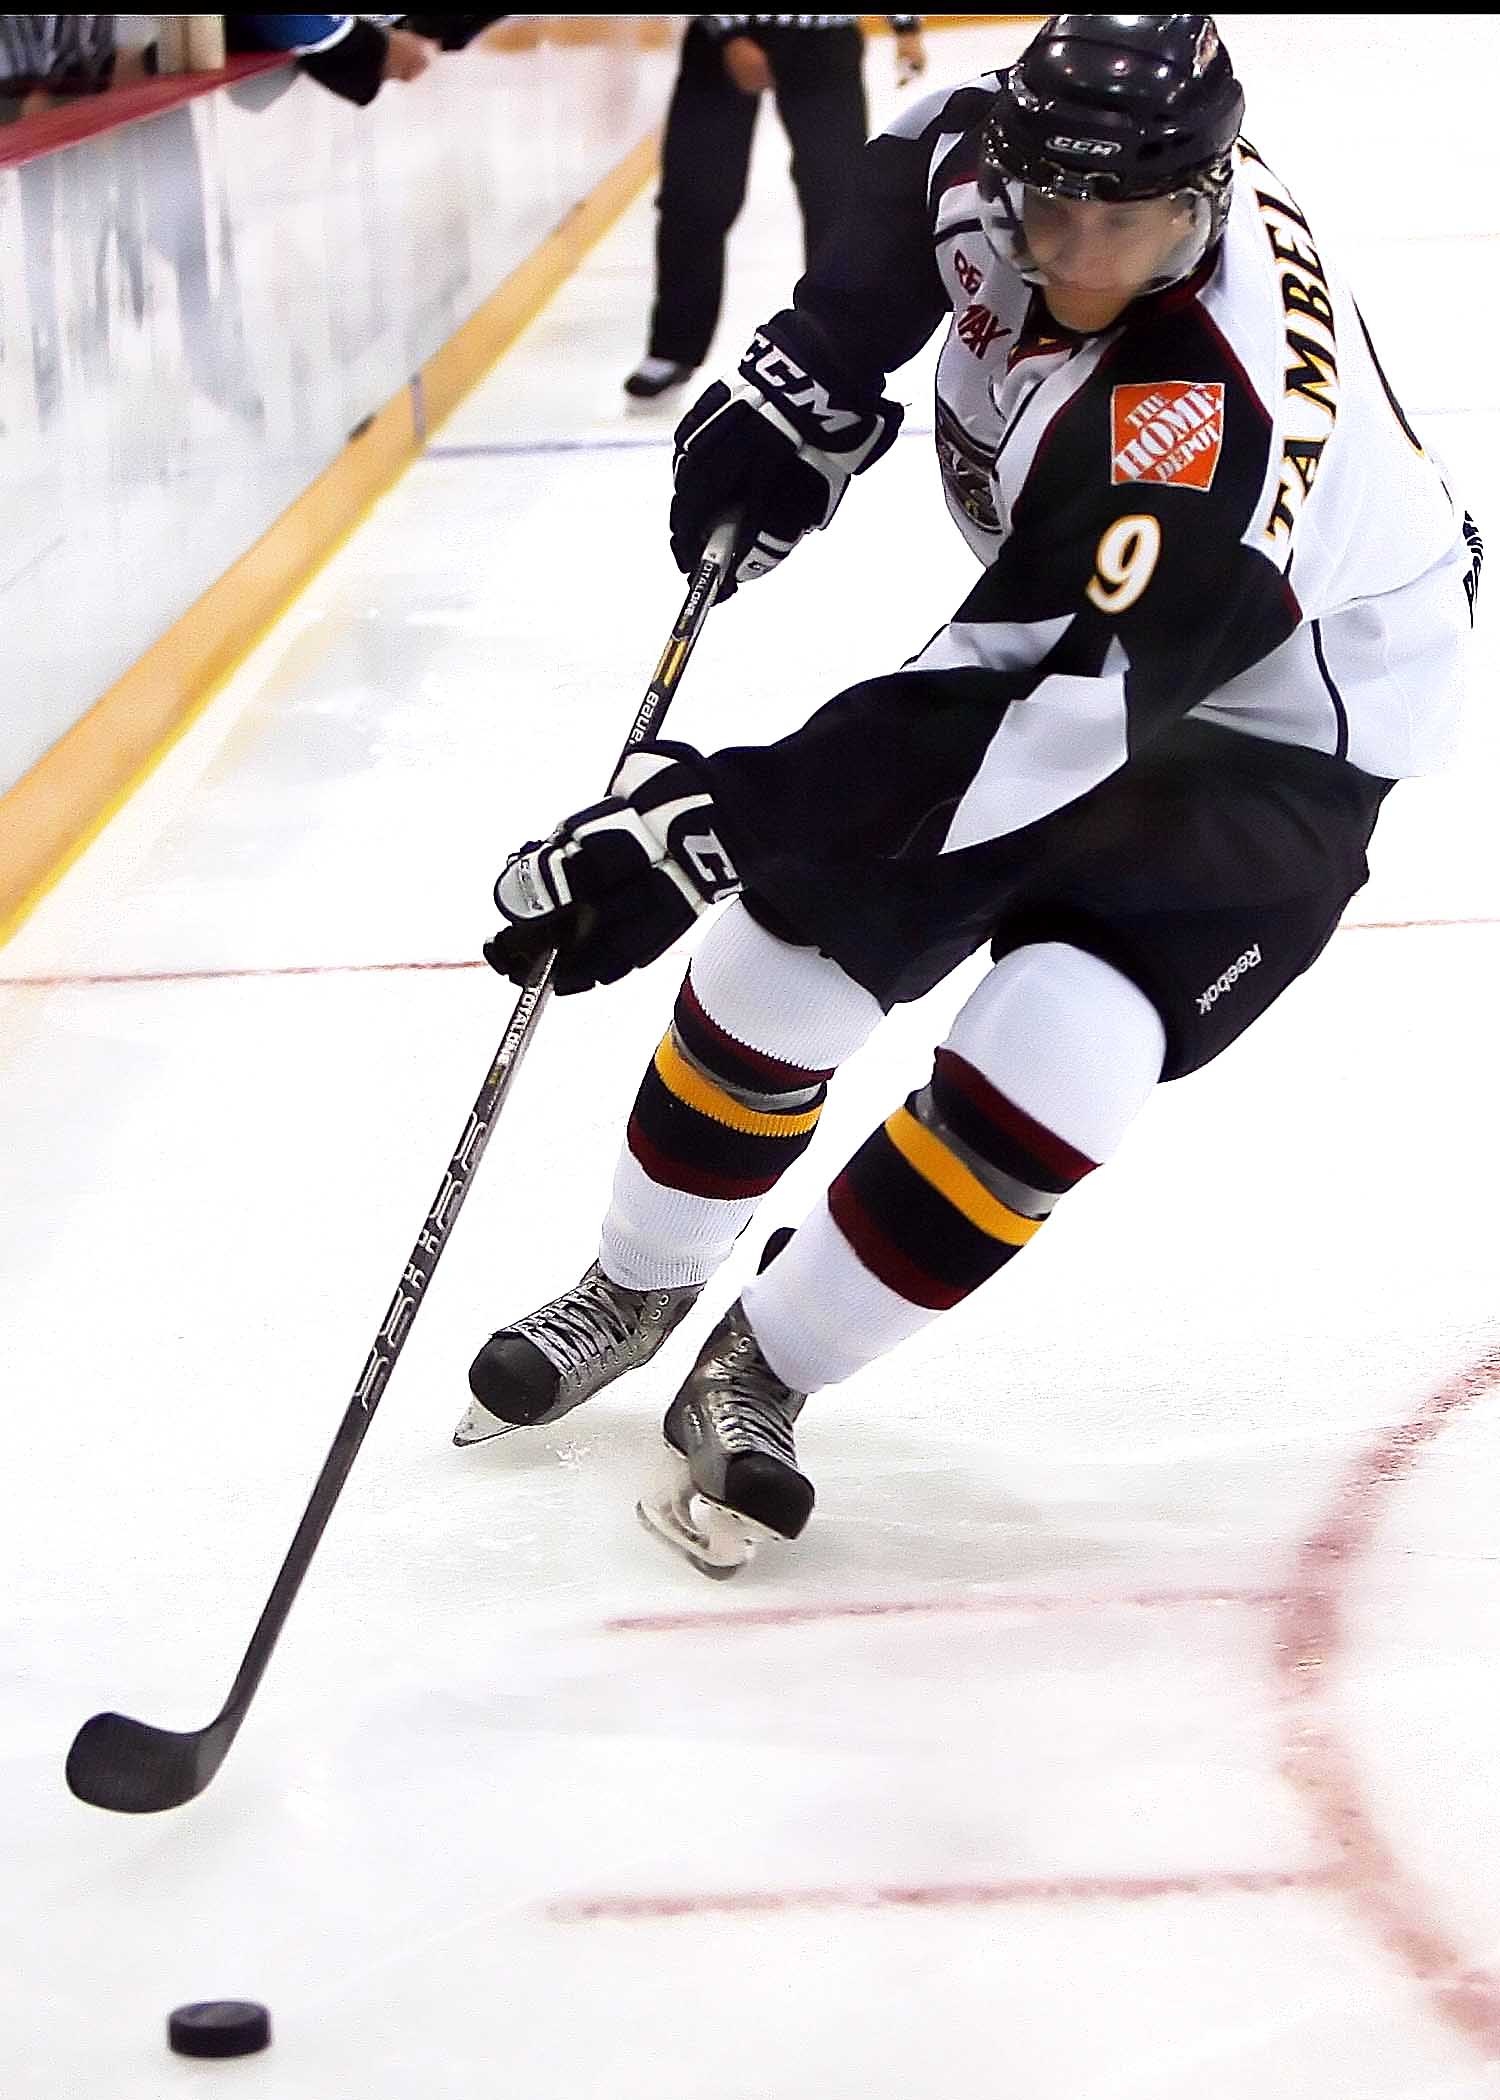
sport, ice, athletic, action, player, activity, ice hockey, hockey, competition, indoors, sports, helmet, canada, canadian, uniform, skater, athlete, stick, puck, rink, ball game, team sport, skates, hockey stick, hockey rink, goaltender, roller in line hockey, stick and ball games, college ice hockey, ice hockey position, defenseman